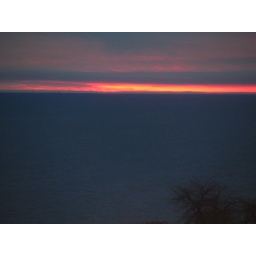
View from 13th floor over lake BeView from 13th floor over lake BelmontView from 13th floor over lake Belmont